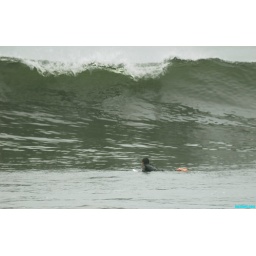
swirling boils on the face of the wave are caused by the. water reacting to the shallow rock reef bottom